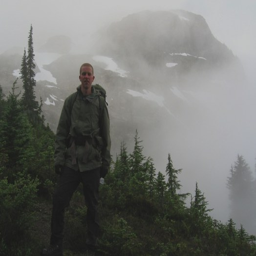
heading up the ridge on misty morning